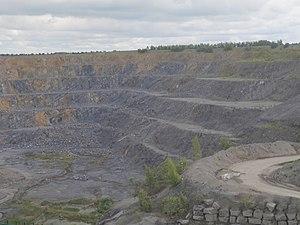
Carrière de pierre SCM de Wallers-en-Fagne
Wallers-en-Fagne, anciennement Wallers-Trélon, est une commune française, située dans le département du Nord en région Hauts-de-France.